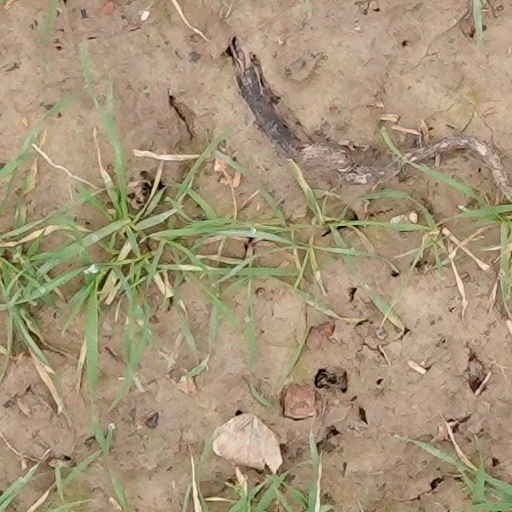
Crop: wheat